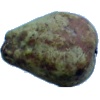
Label: Pear Stone 1